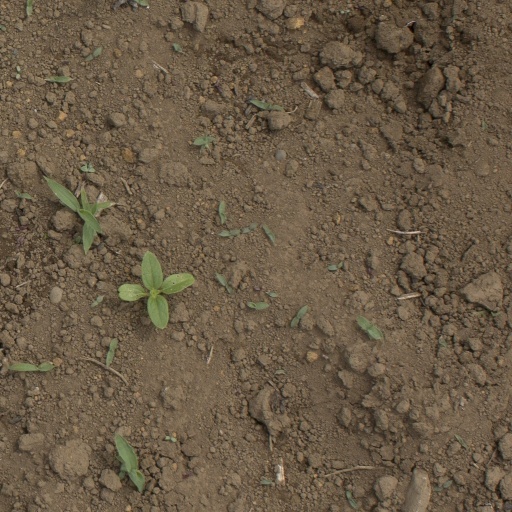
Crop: Jerusalem artichoke